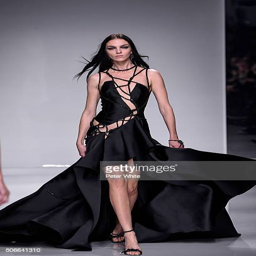
a model walks the runway during the show as part